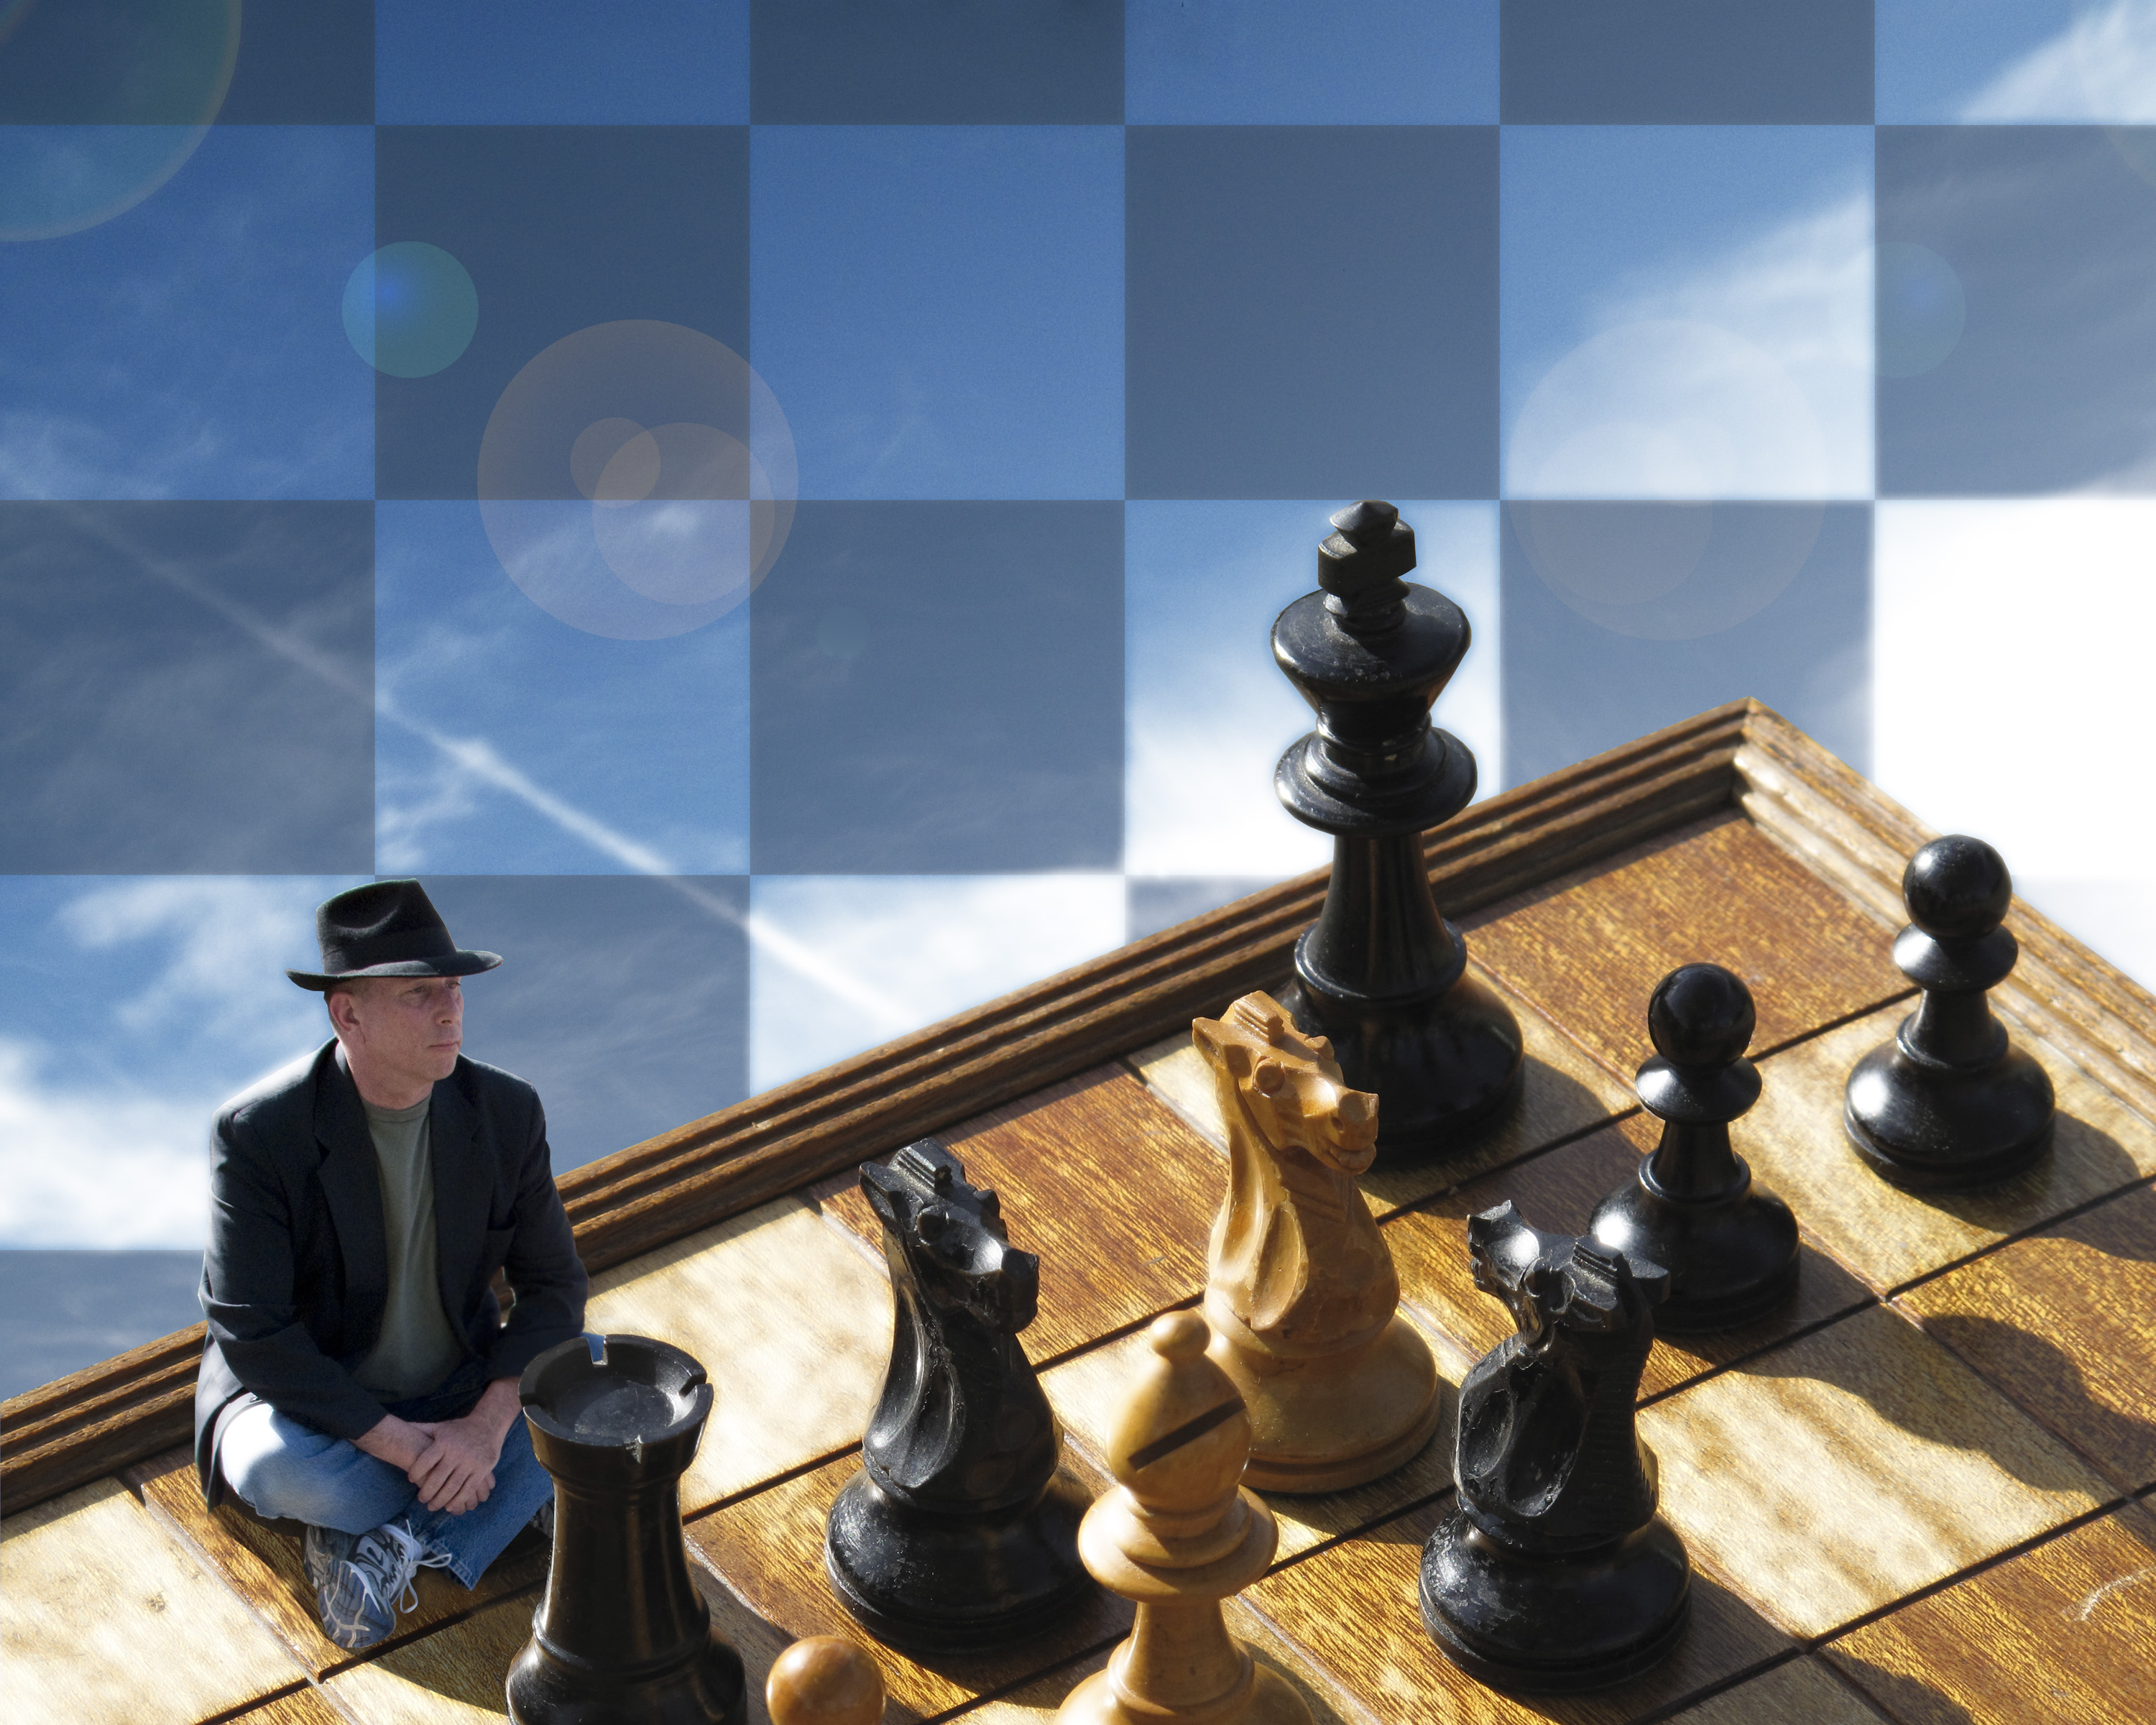
play, recreation, board game, dream, sports, chess, chessboard, games, sacramento, d6xe7, indoor games and sports, tabletop game